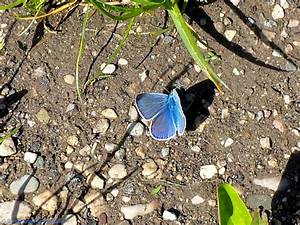
Label: farfalla